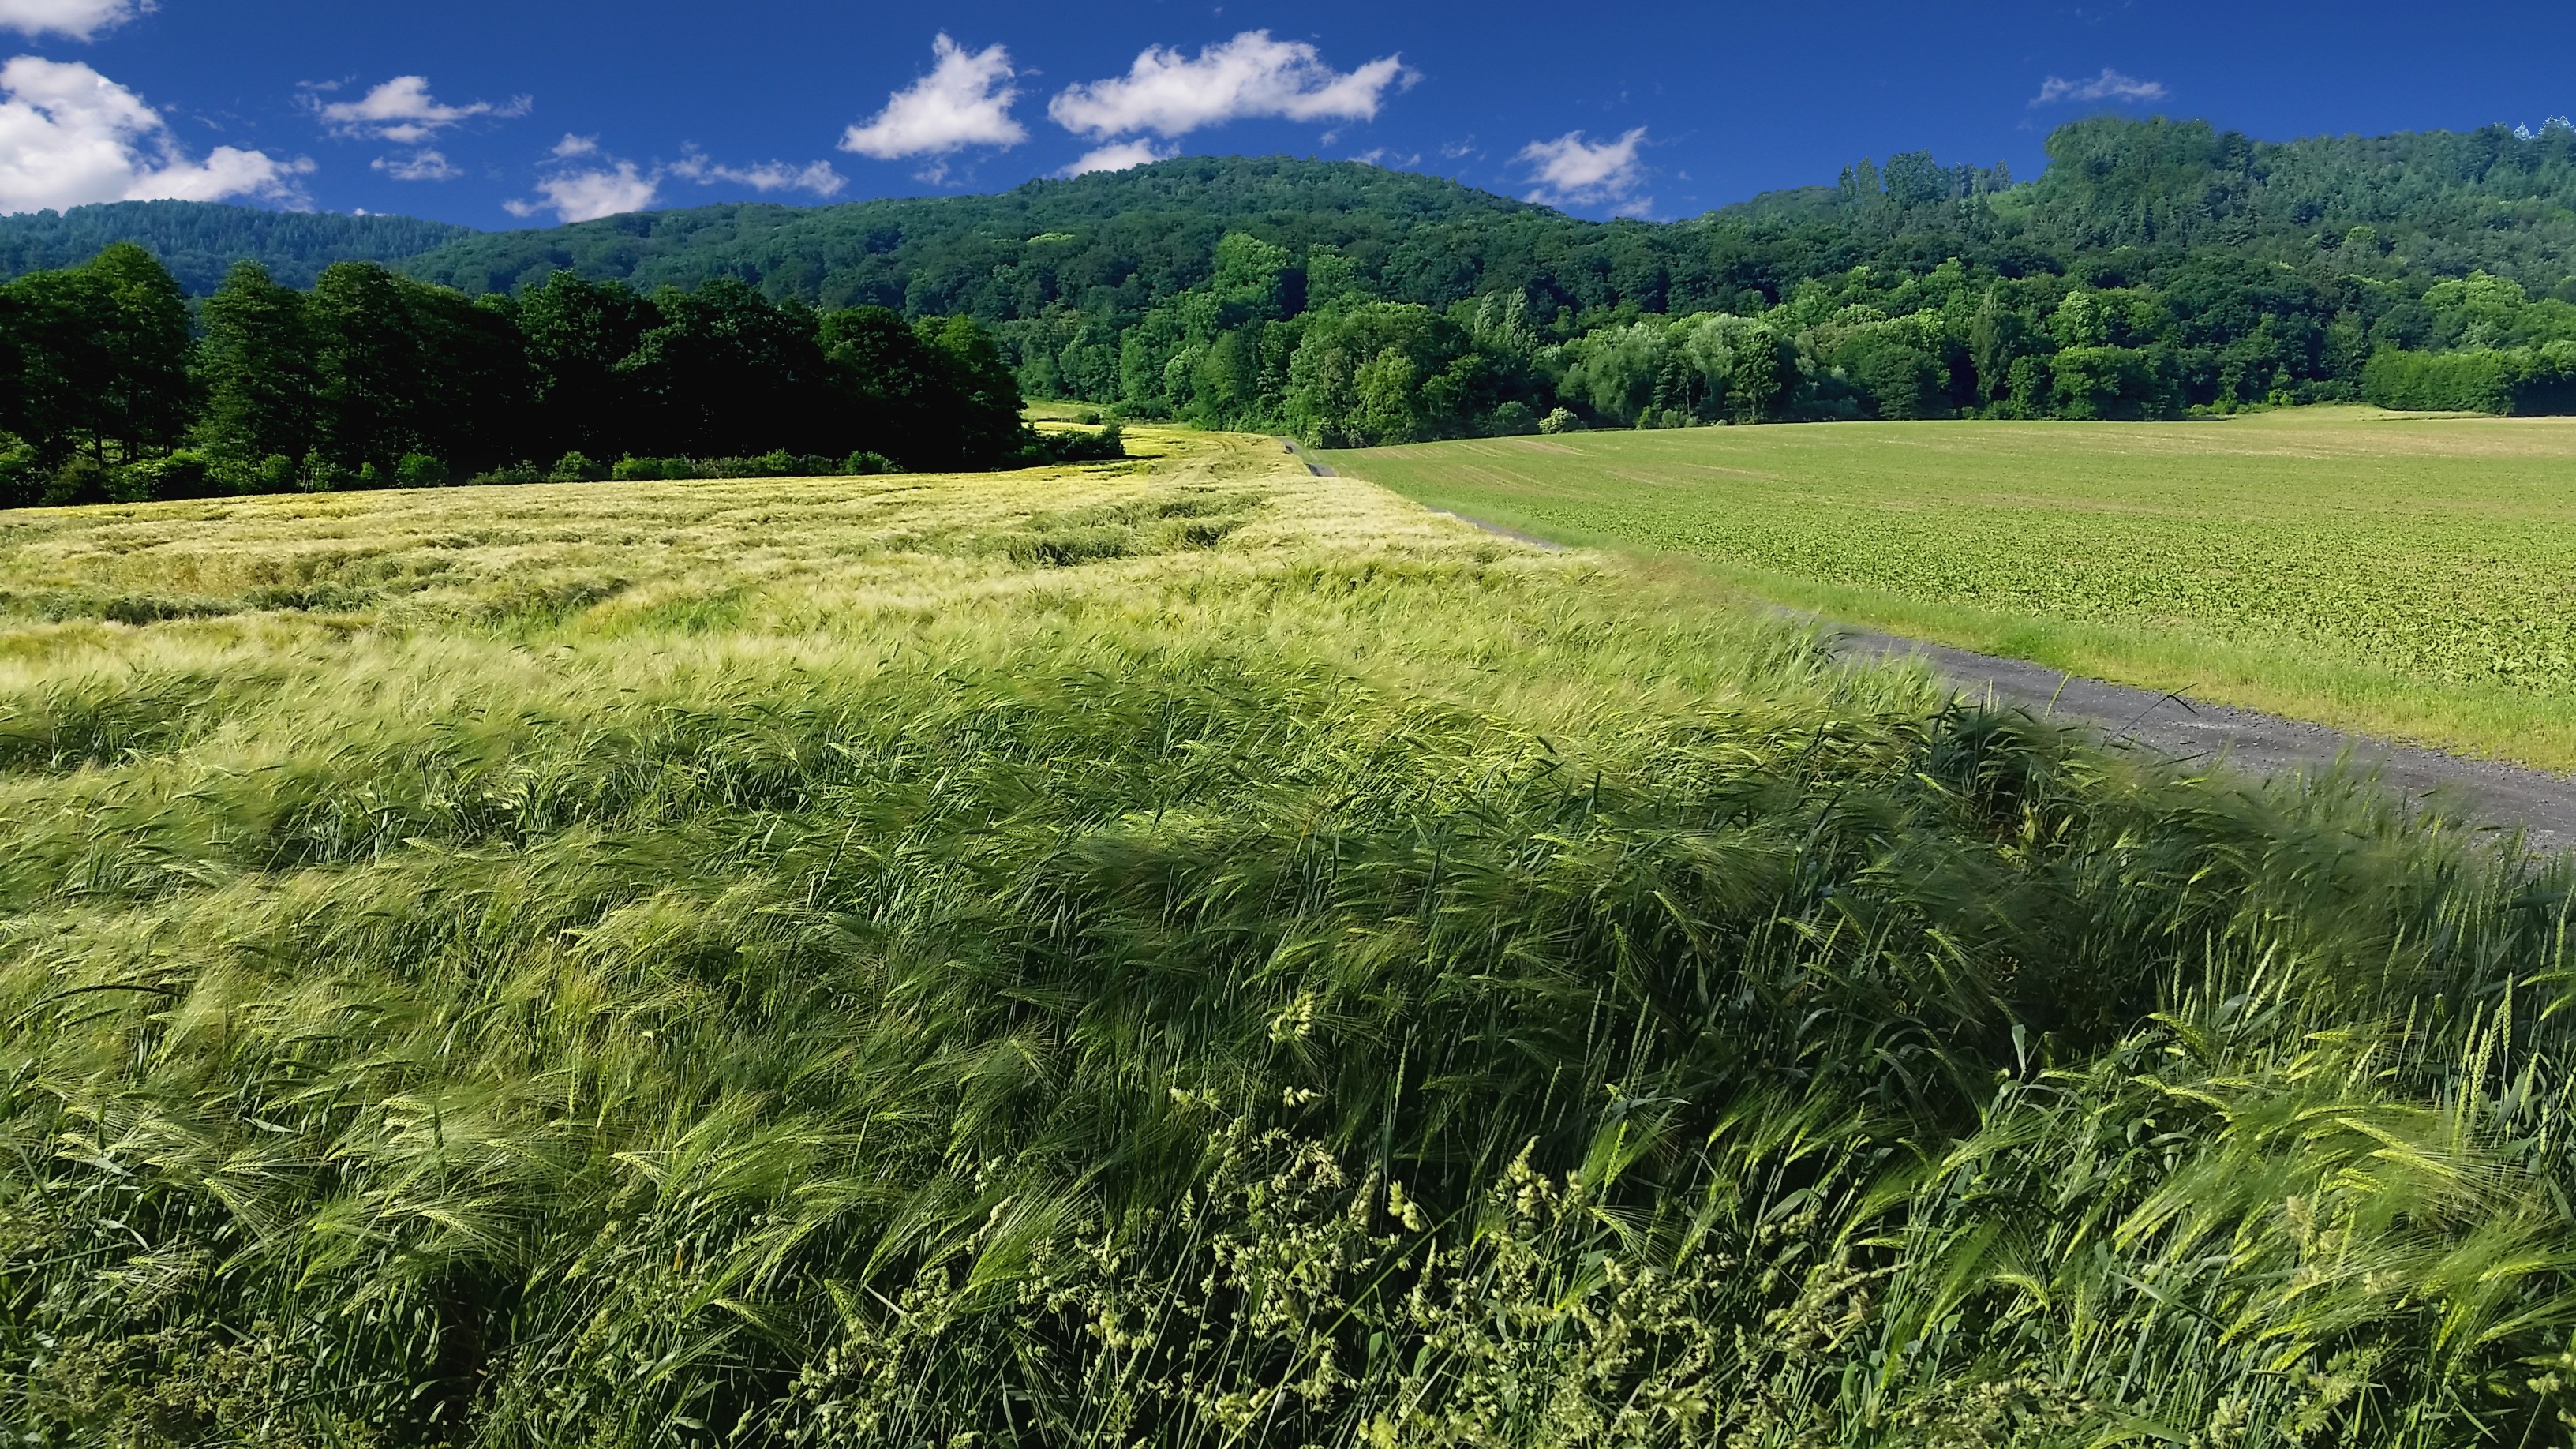
landscape, tree, nature, grass, horizon, plant, sky, sun, field, lawn, meadow, wheat, grain, prairie, hill, view, summer, green, crop, pasture, soil, blue, agriculture, plain, blue sky, wheat field, sunny, grassland, vegetation, wetland, plantation, plateau, germany, beautiful, cereals, habitat, ecosystem, bauer, arable, rural area, sunny day, paddy field, natural environment, geographical feature, grass family